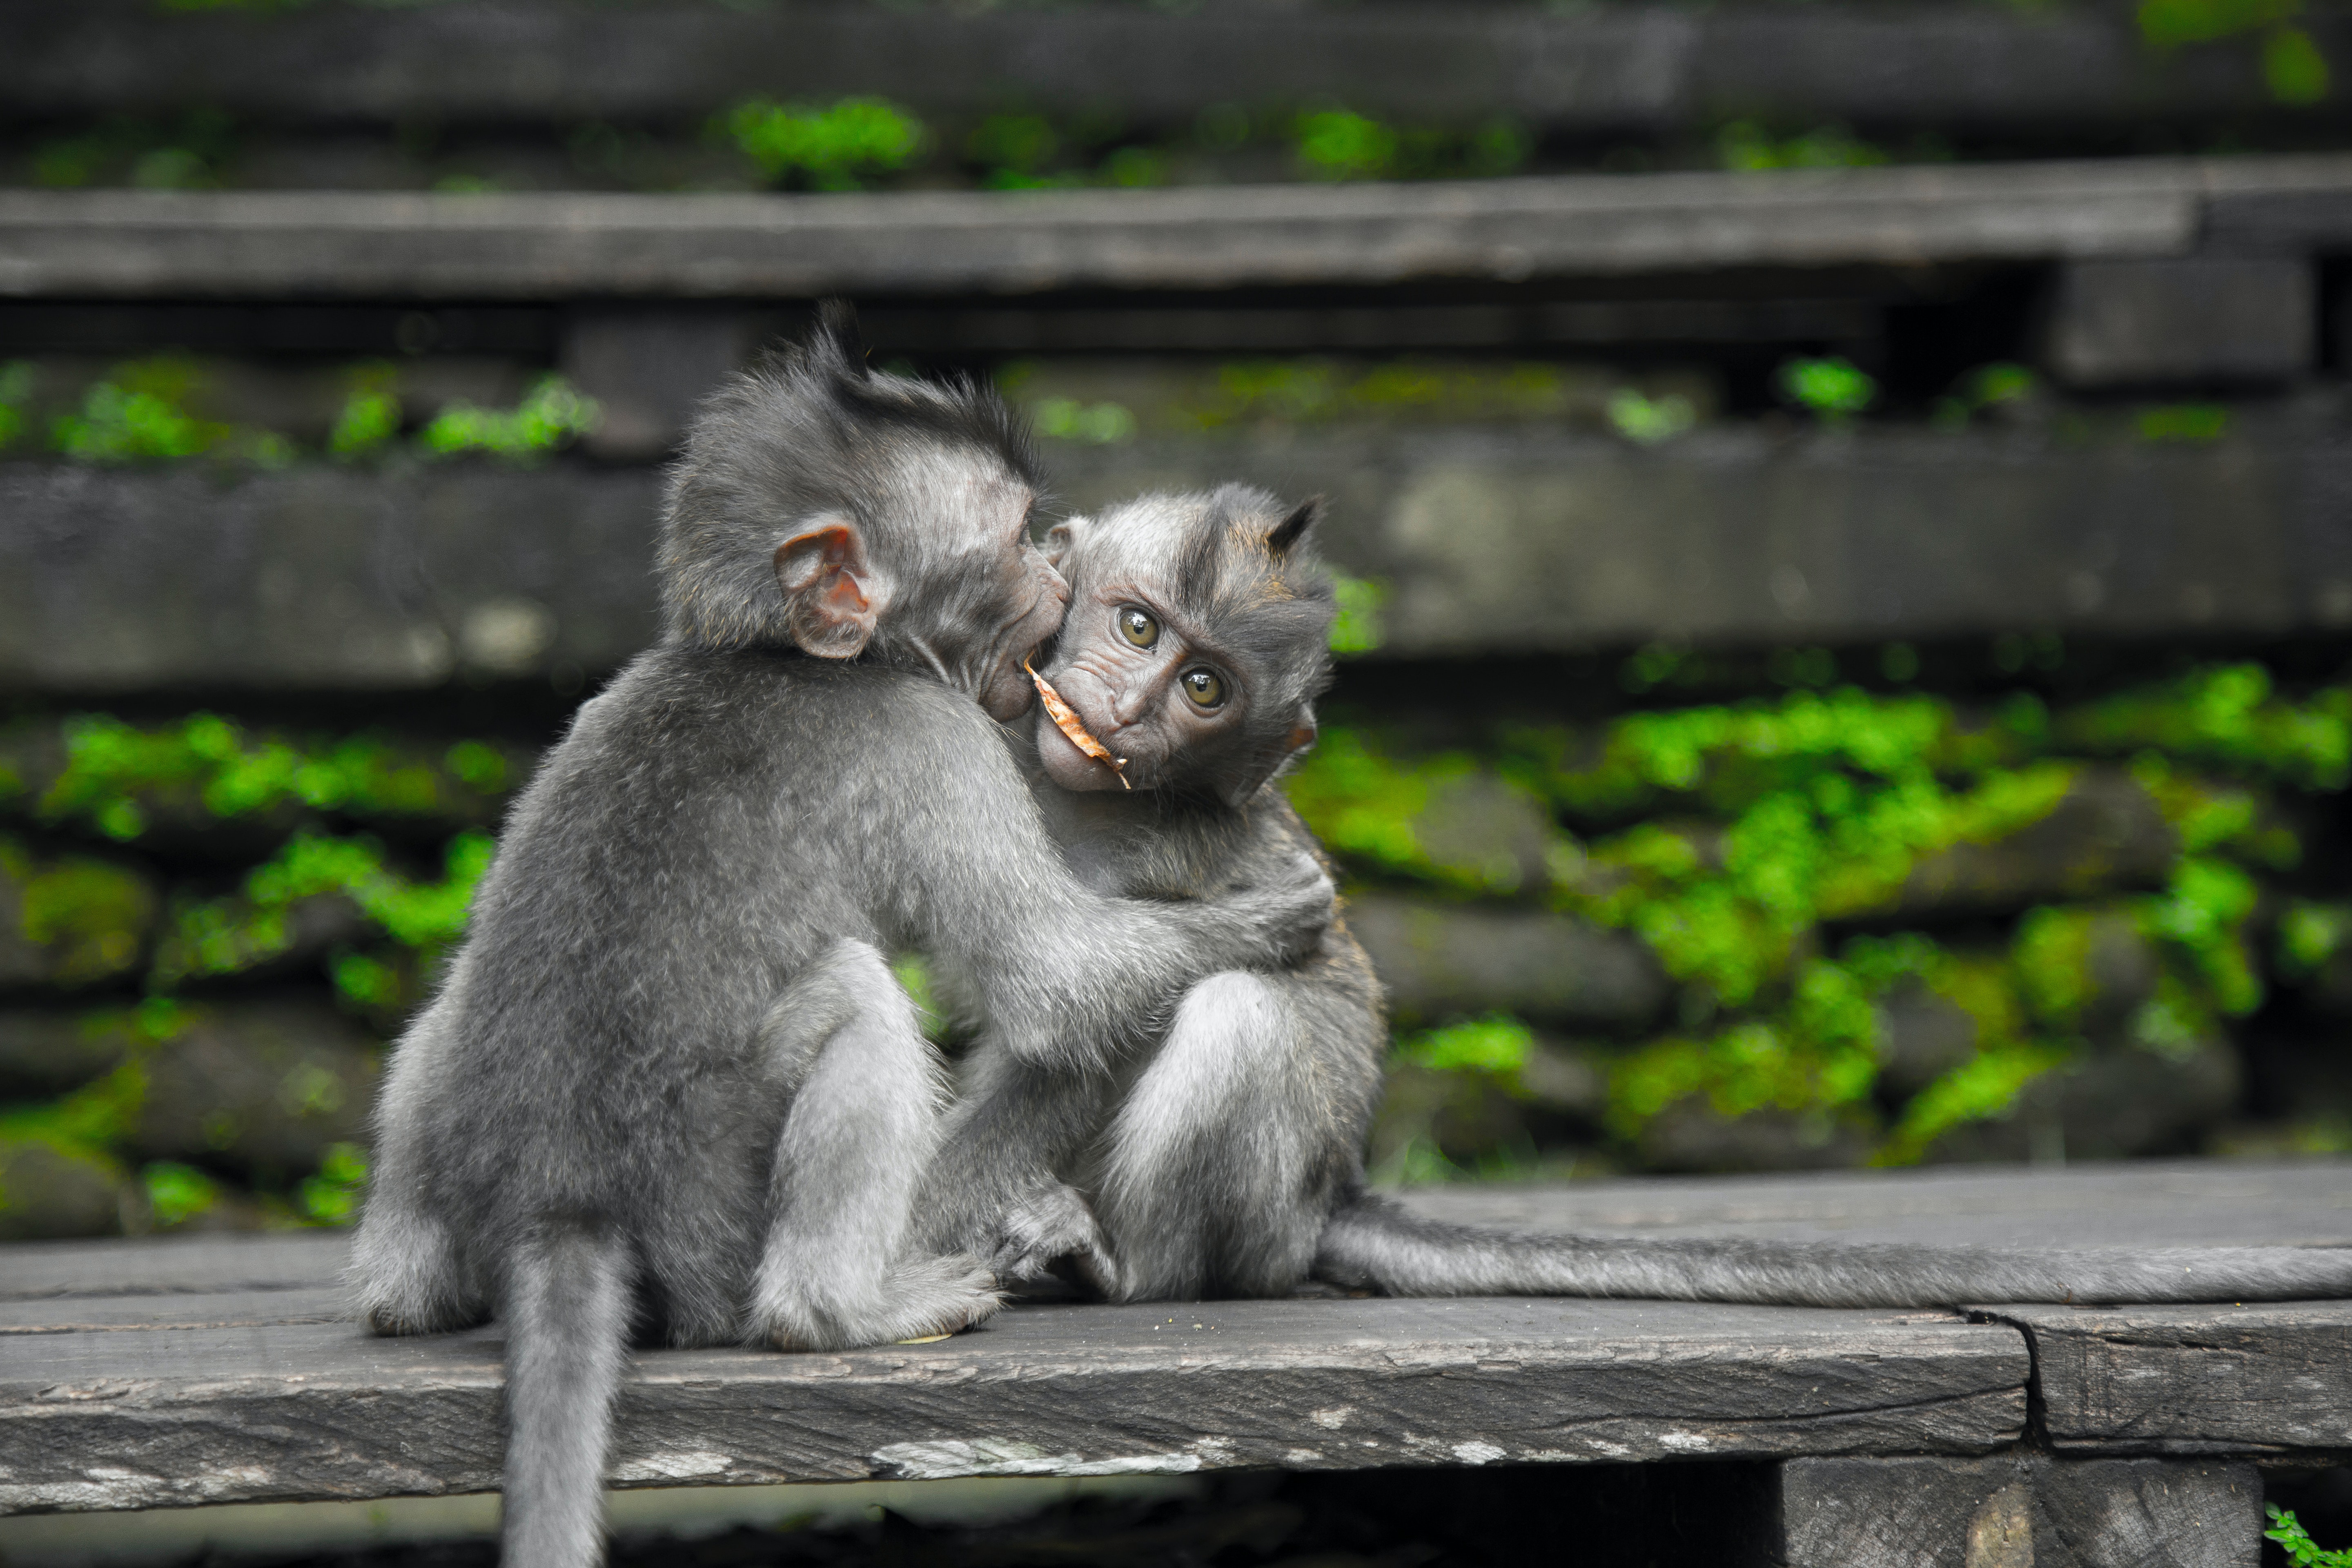
animals